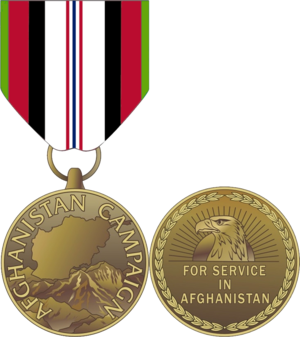
L’Afghanistan Campaign Medal est une décoration des forces armées des États-Unis créée par ordre exécutif par George W. Bush le 29 novembre 2004. Elle a été conçue par le United States Army Institute of Heraldry.